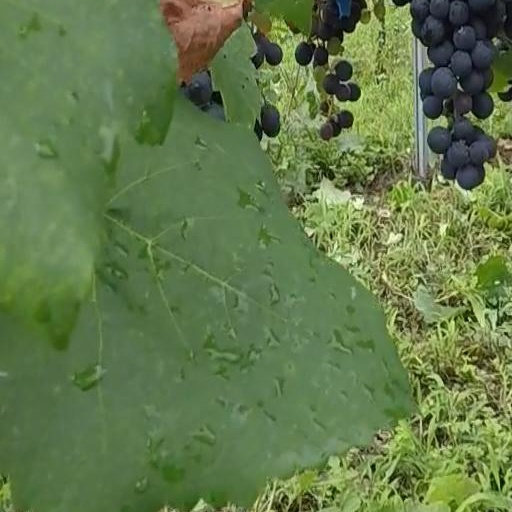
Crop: grape